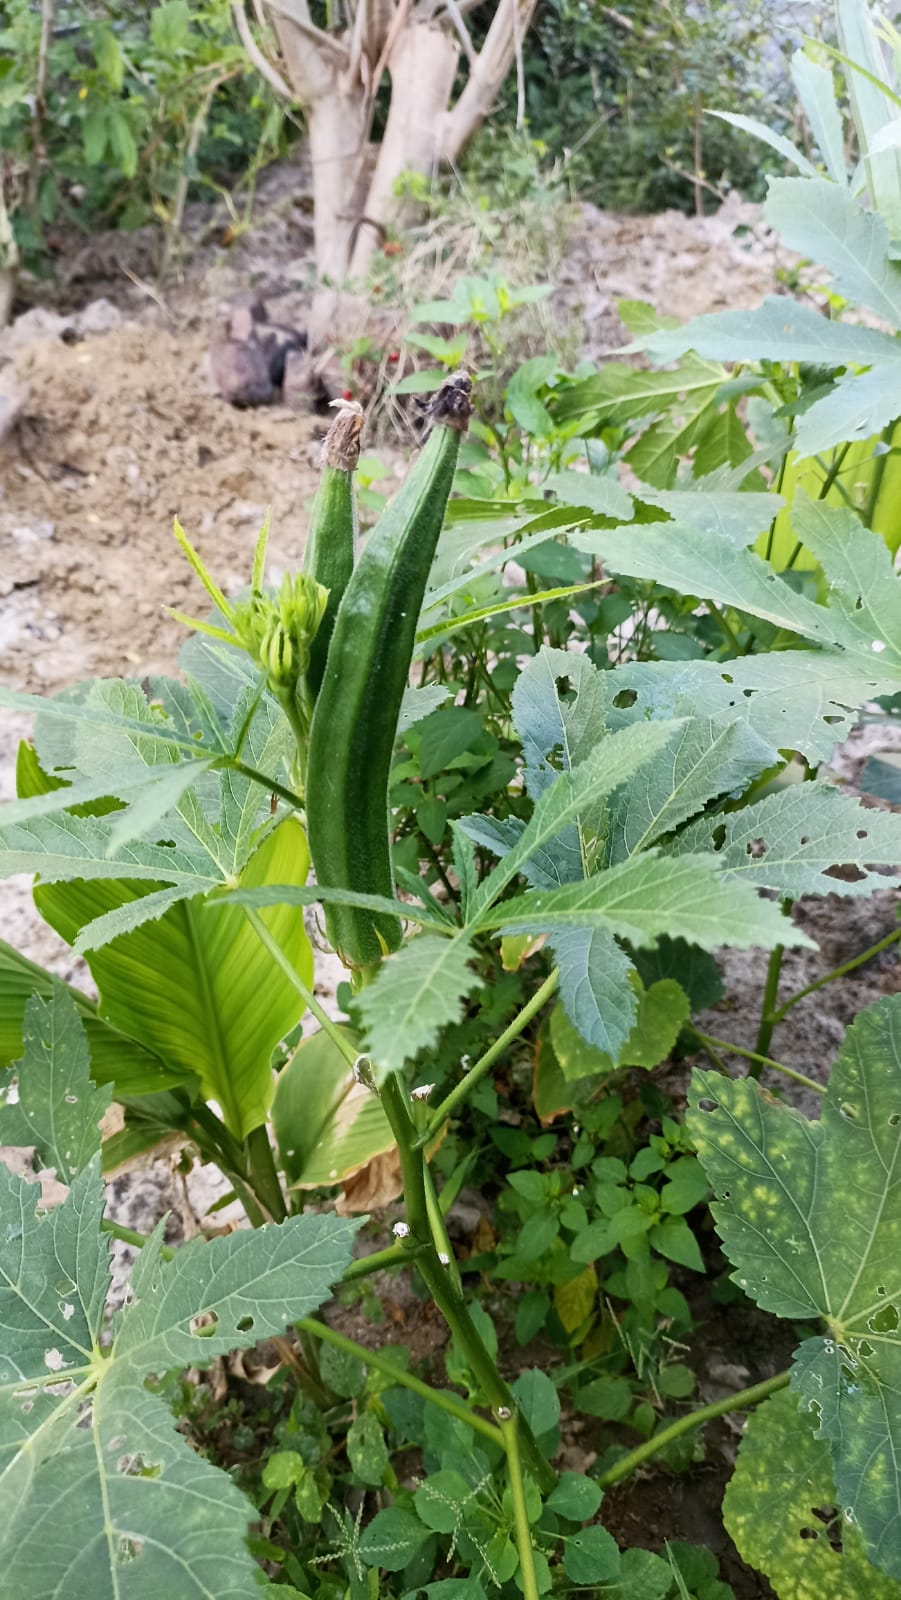
Label: Under-mature